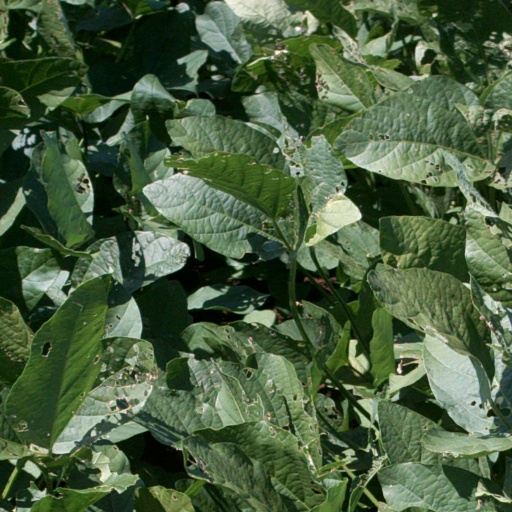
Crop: soybean